Shlach

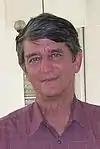
Kugel

James Kugel wrote that early interpreters saw in the juxtaposition of the law of "tzitzit" in Numbers 15:37–40 with the story of Korah's rebellion in Numbers 16:1–3 a subtle hint as to how Korah might have enlisted his followers. Forcing people to put a special blue tassel on their clothes, ancient interpreters suggested Korah must have argued, was an intolerable intrusion into their lives. Korah asked why, if someone's whole garment was already dyed blue, that person needed to add an extra blue thread to the corner tassel. But this question, ancient interpreters implied, was really a metaphorical version of Korah's complaint in Numbers 16:3: "Everyone in the congregation [of Levites] is holy, and the Lord is in their midst. So why then do you exalt yourselves above the assembly of the Lord?" In other words, Korah asserted that all Levites were part of the same garment and all blue, and asked why Moses and Aaron thought that they were special just because they were the corner thread. In saying this, Kugel argued, Korah set a pattern for would-be revolutionaries thereafter to seek to bring down the ruling powers with the taunt: "What makes you better than the rest of us?" Kugel wrote that ancient interpreters thus taught that Korah was not really interested in changing the system, but merely in taking it over. Korah was thus a dangerous demagogue.